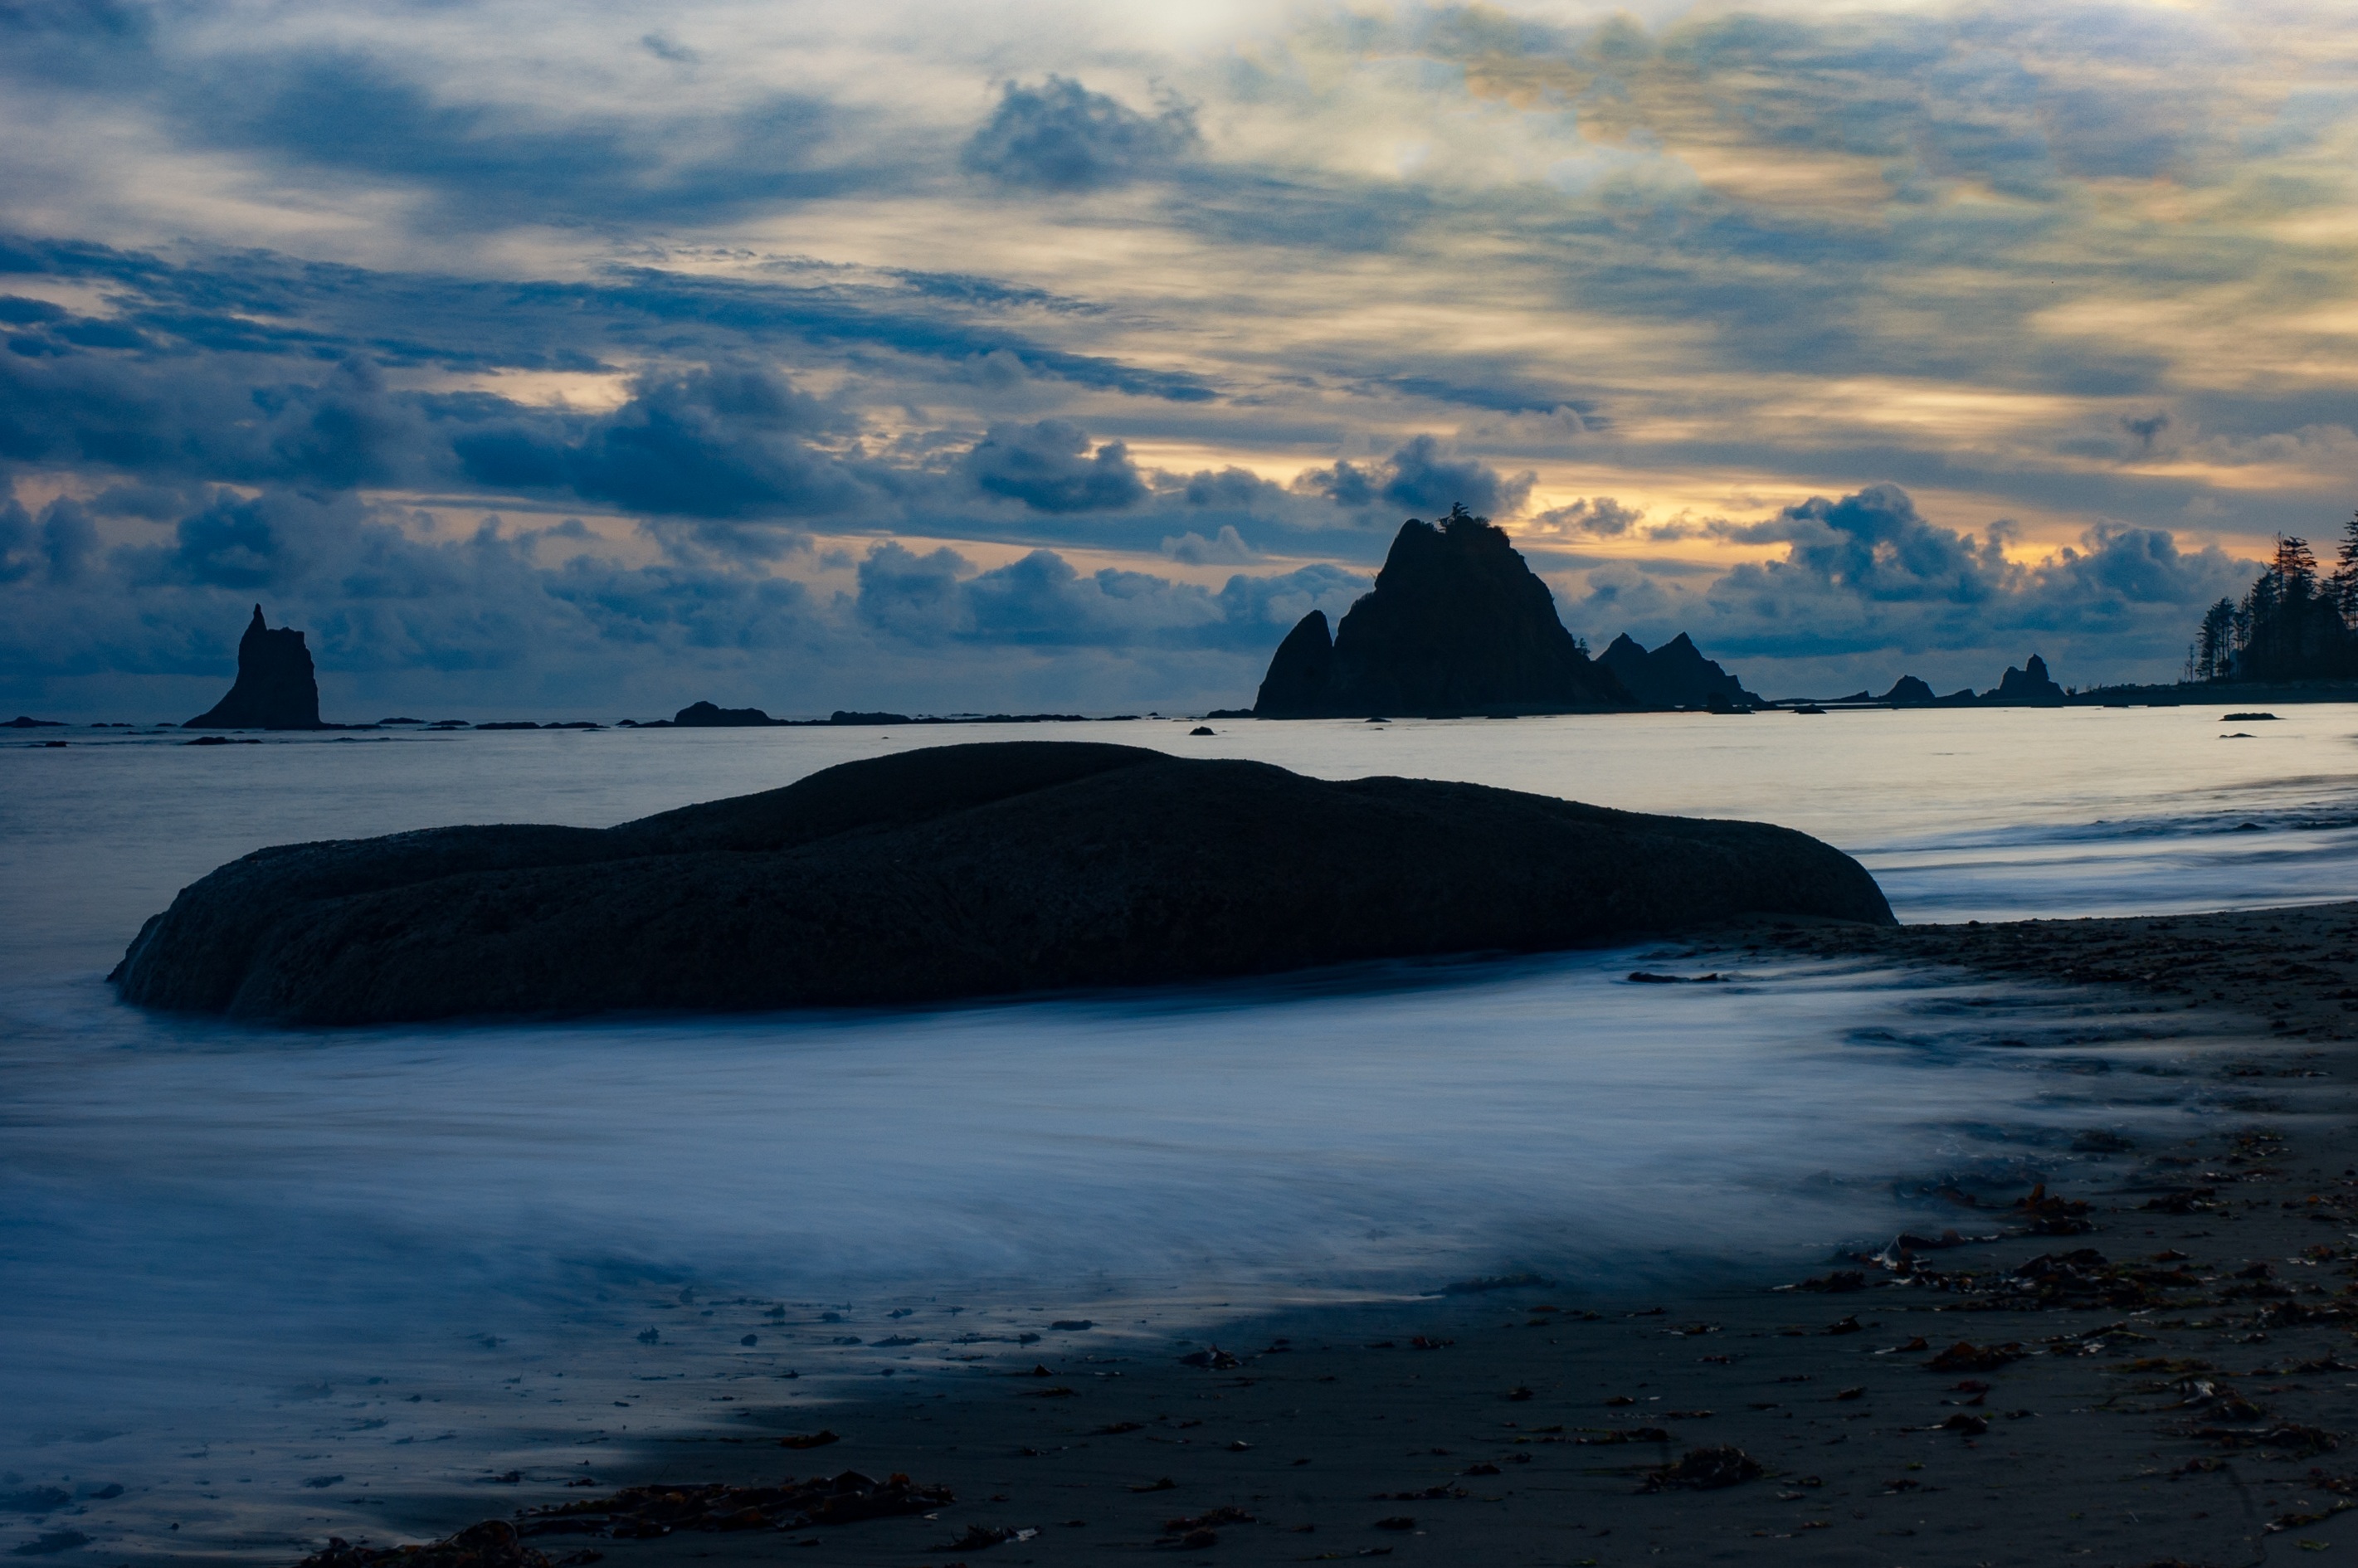
beach, sea, coast, sand, rock, ocean, horizon, cloud, sunrise, sunset, morning, shore, wave, dawn, dusk, ice, evening, reflection, vehicle, tower, bay, stack, arctic, terrain, iceberg, body of water, washington, clouds, cape, arctic ocean, olympic national park, wind wave, sea ice, sea stacks